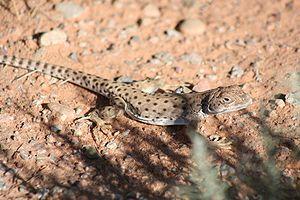
Gambelia wislizenii est une espèce de sauriens de la famille des Crotaphytidae.